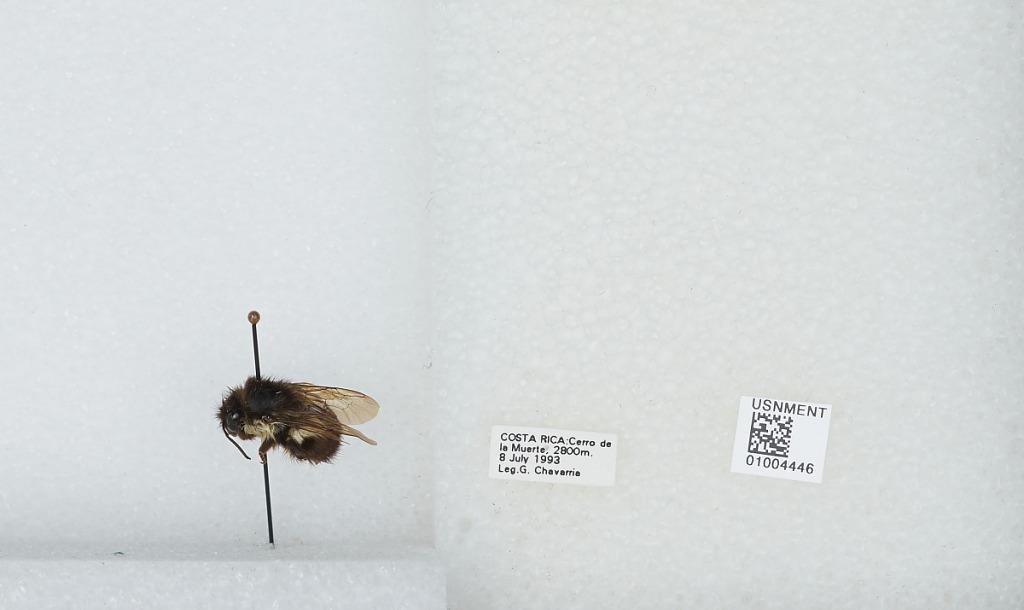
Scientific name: Bombus (Pyrobombus) ephippiatus (Say)
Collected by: G. Chavarria
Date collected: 1993-7-8
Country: Costa Rica
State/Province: San Jose
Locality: Cerro de la Muerte
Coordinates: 9.5583, -83.7239